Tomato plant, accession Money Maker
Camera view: vertical (180 deg); turntable rotation: 90 degrees
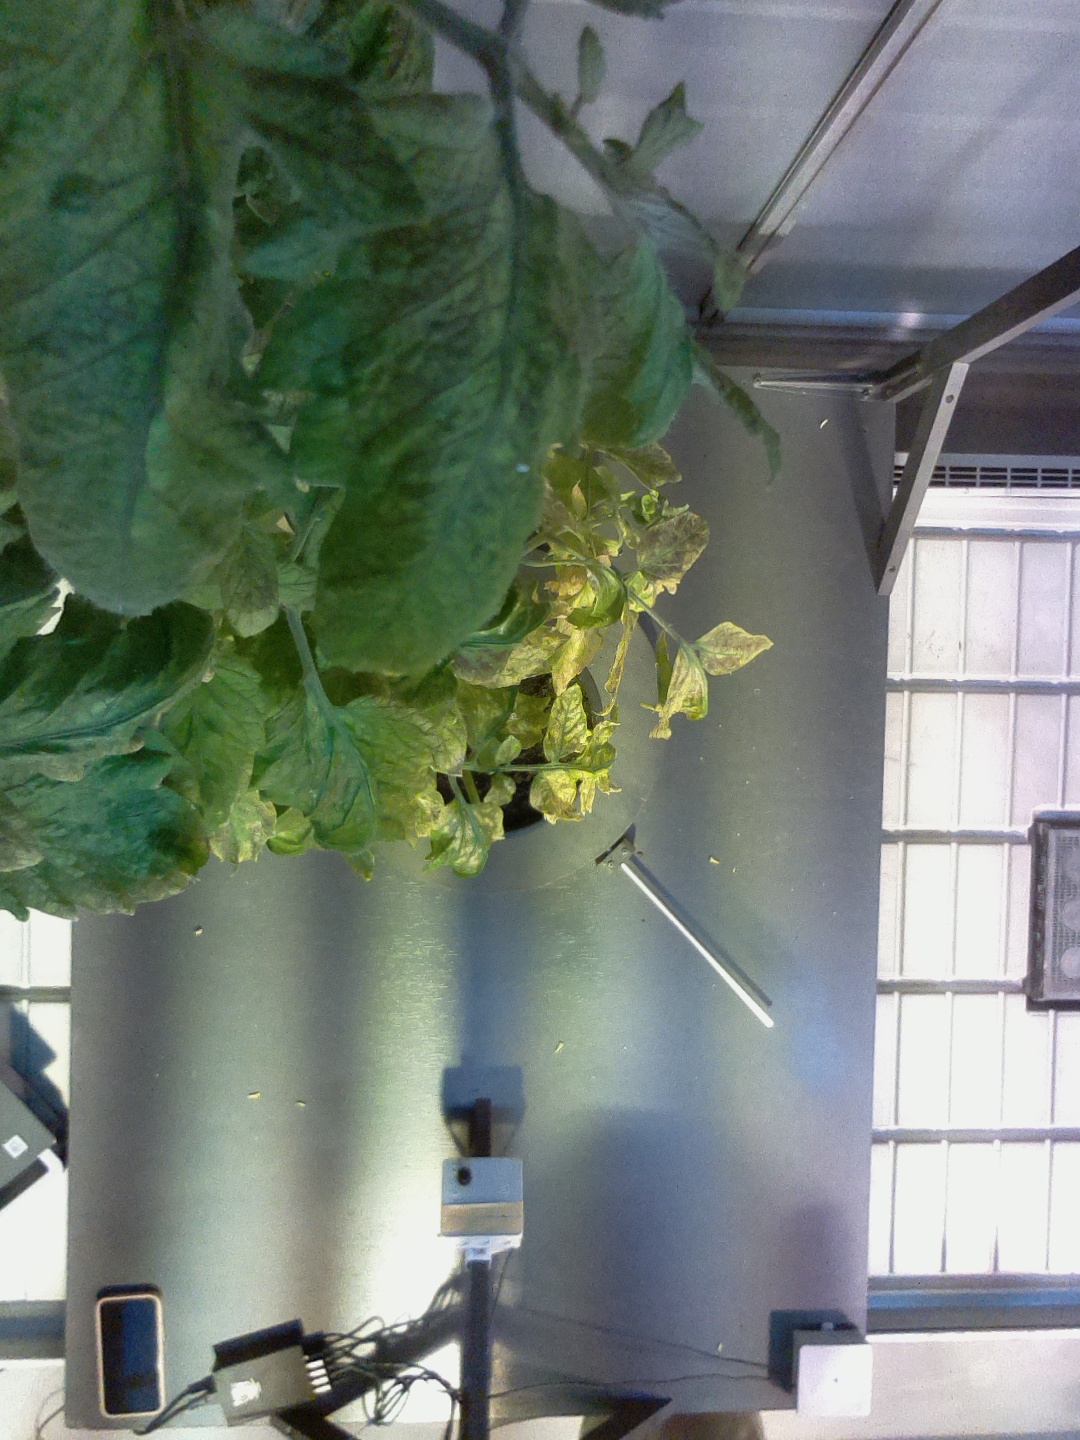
BBCH growth stage 79: 90% -100% of final fruit size